Almedalen Week

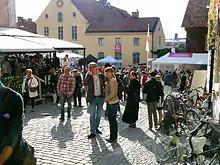
Mingling at Almedalen Week in 2014

In recent years, the event has grown larger, with hordes of journalists, lobbyists, local and national politicians, employees from local, regional and national organisations and representatives of non-governmental organizations all coming to Visby to meet, discuss politics and socialize. As of 2015, it is the biggest and most important forum in Sweden for seminars, debates and political speeches on current social issues. In 2014, 3,513 activities were held, 866 journalists were accredited and over 30,000 participants were at the event. One important factor is that all seminars are free of charge. The absolute majority of them are also open to everybody.